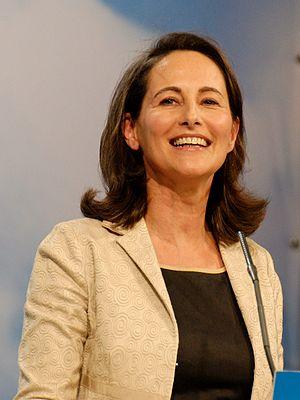
Ségolène Royal à une réunion publique organisée par le Parti socialiste français le 6 février 2007, Halle Carpentier à Paris.
Le congrès de Reims est le 75ᵉ congrès ordinaire du Parti socialiste, qui a lieu à Reims du 14 au 16 novembre 2008.